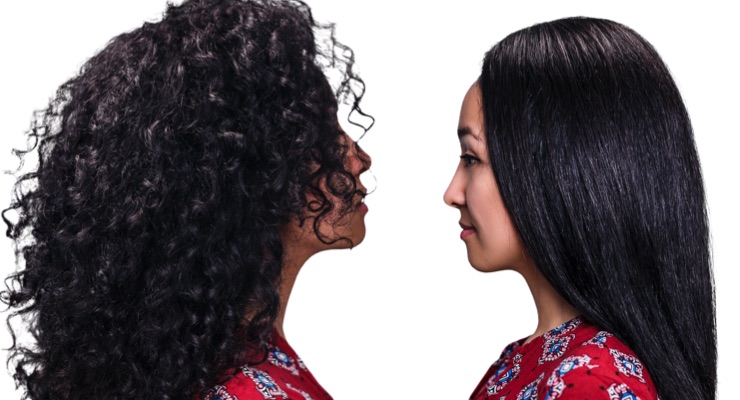
Adjective: curlier
Antonym: straighter